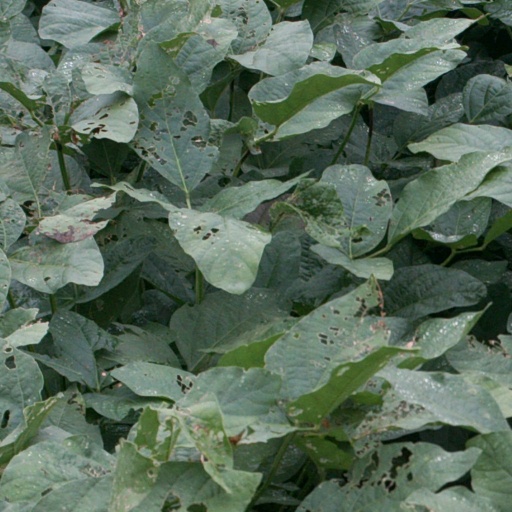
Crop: soybean